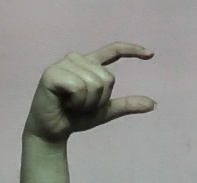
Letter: dal